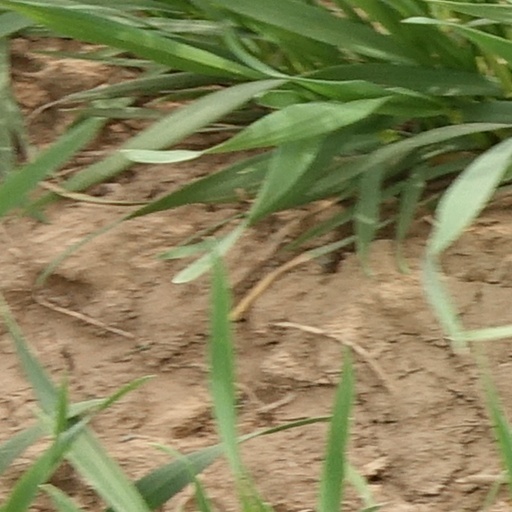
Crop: wheat